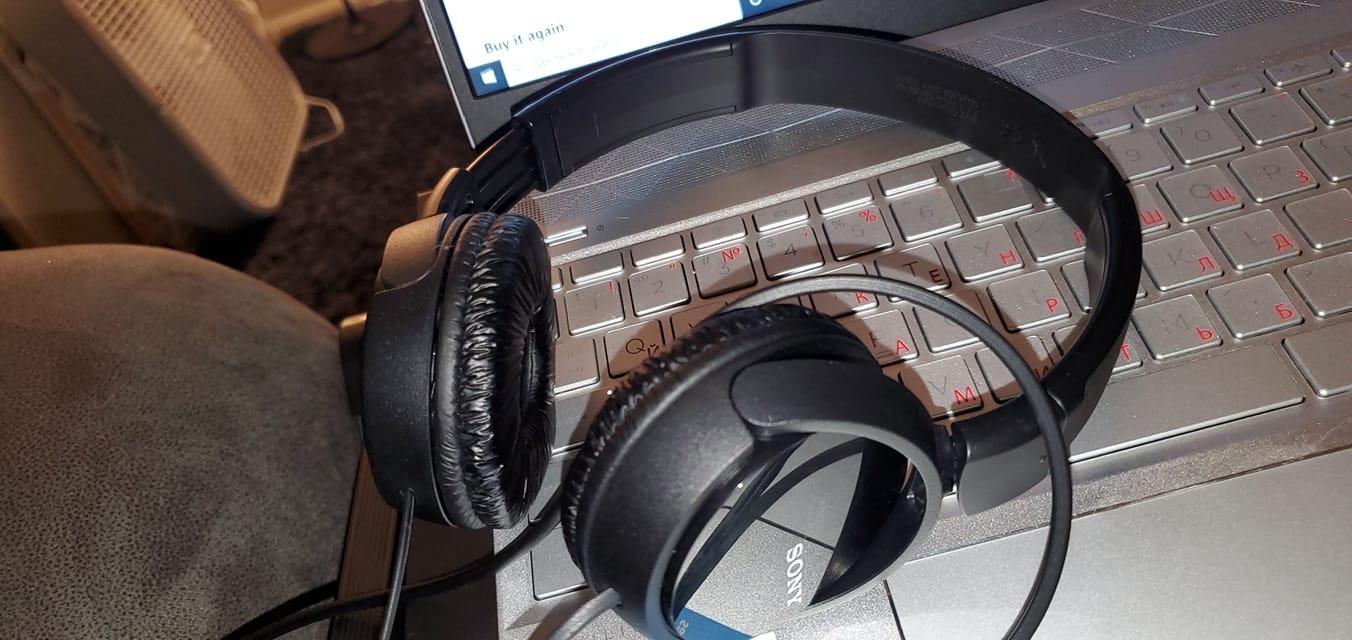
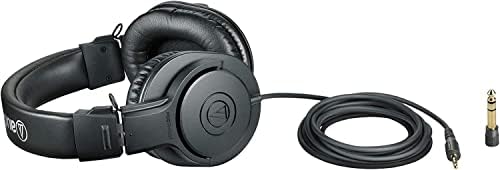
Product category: headphones
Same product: no